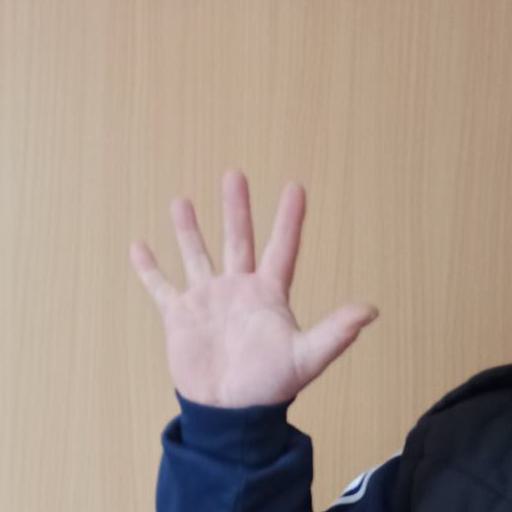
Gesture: palm